Nina Kuo

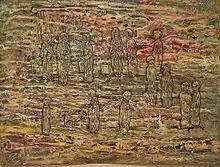
Scholars shopping bag and dog

In 2002 Lehman College Art Gallery presented "If the Shoe Fits..." Holland Cotter noted that when the artist first met her grandmother in 1980 she proudly displayed the three-inch-long shoes she wore on her bound feet. In 2009, Kuo created a series of video, animation and installation art works called "Mythical Montage," which examined "illusion, feminine irony and transformations of Asian influences" and her "Tang Ladies" were described as "statuesque, delicate and quiet on the canvas as they investigate anachronistic details" referencing the Chinese woman's desire to fit in, as well as the often negative connotation given to them by society, specifically in New York City. In 2013, Kuo commemorated Danny Chen, who committed suicide after harassment and hazing for being Asian-American. In 2014 she was featured in a solo show at Andre Zarre. Her animated experimental videos, “Ideas City,” was shown at the New Museum in 2015 and Mana Contemporary, Miami in 2019. Early cultural influences from her travels in China, Japan, Thailand, Southeast Asia and Hong Kong were documented in 2016 on WNYU radio. That same year, she submitted her "Face Montage" to the What is Feminist Art? collection at the Lawrence A. Fleischman Gallery, it consisted of various images of Chinatown bands and a portrait of Danny Chen. She has described her "Art Deviation" exhibition in 2020 as “work that has more surprise and mystery, that is more thought provoking, pleasing and enticing so that it's not just technique... You are trying to draw them into a conversation, to bring in something unusual, to make the viewer sense there is a tantalizing experience.” In 2022–2023, her hand printed photo works "Contrapted Series Chinatown" and "Contrapted Series Quilt, Brooklyn" (both 1983), which overlay photographs of New York neighbourhoods with colourful fragments, demonstrating how cultural memory is made from scattered debris, were shown at the Museum of Modern Art's Just Above Midtown (JAM) Gallery.